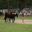
Label: cattle